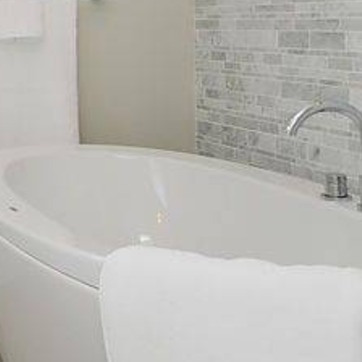
Material: ceramic